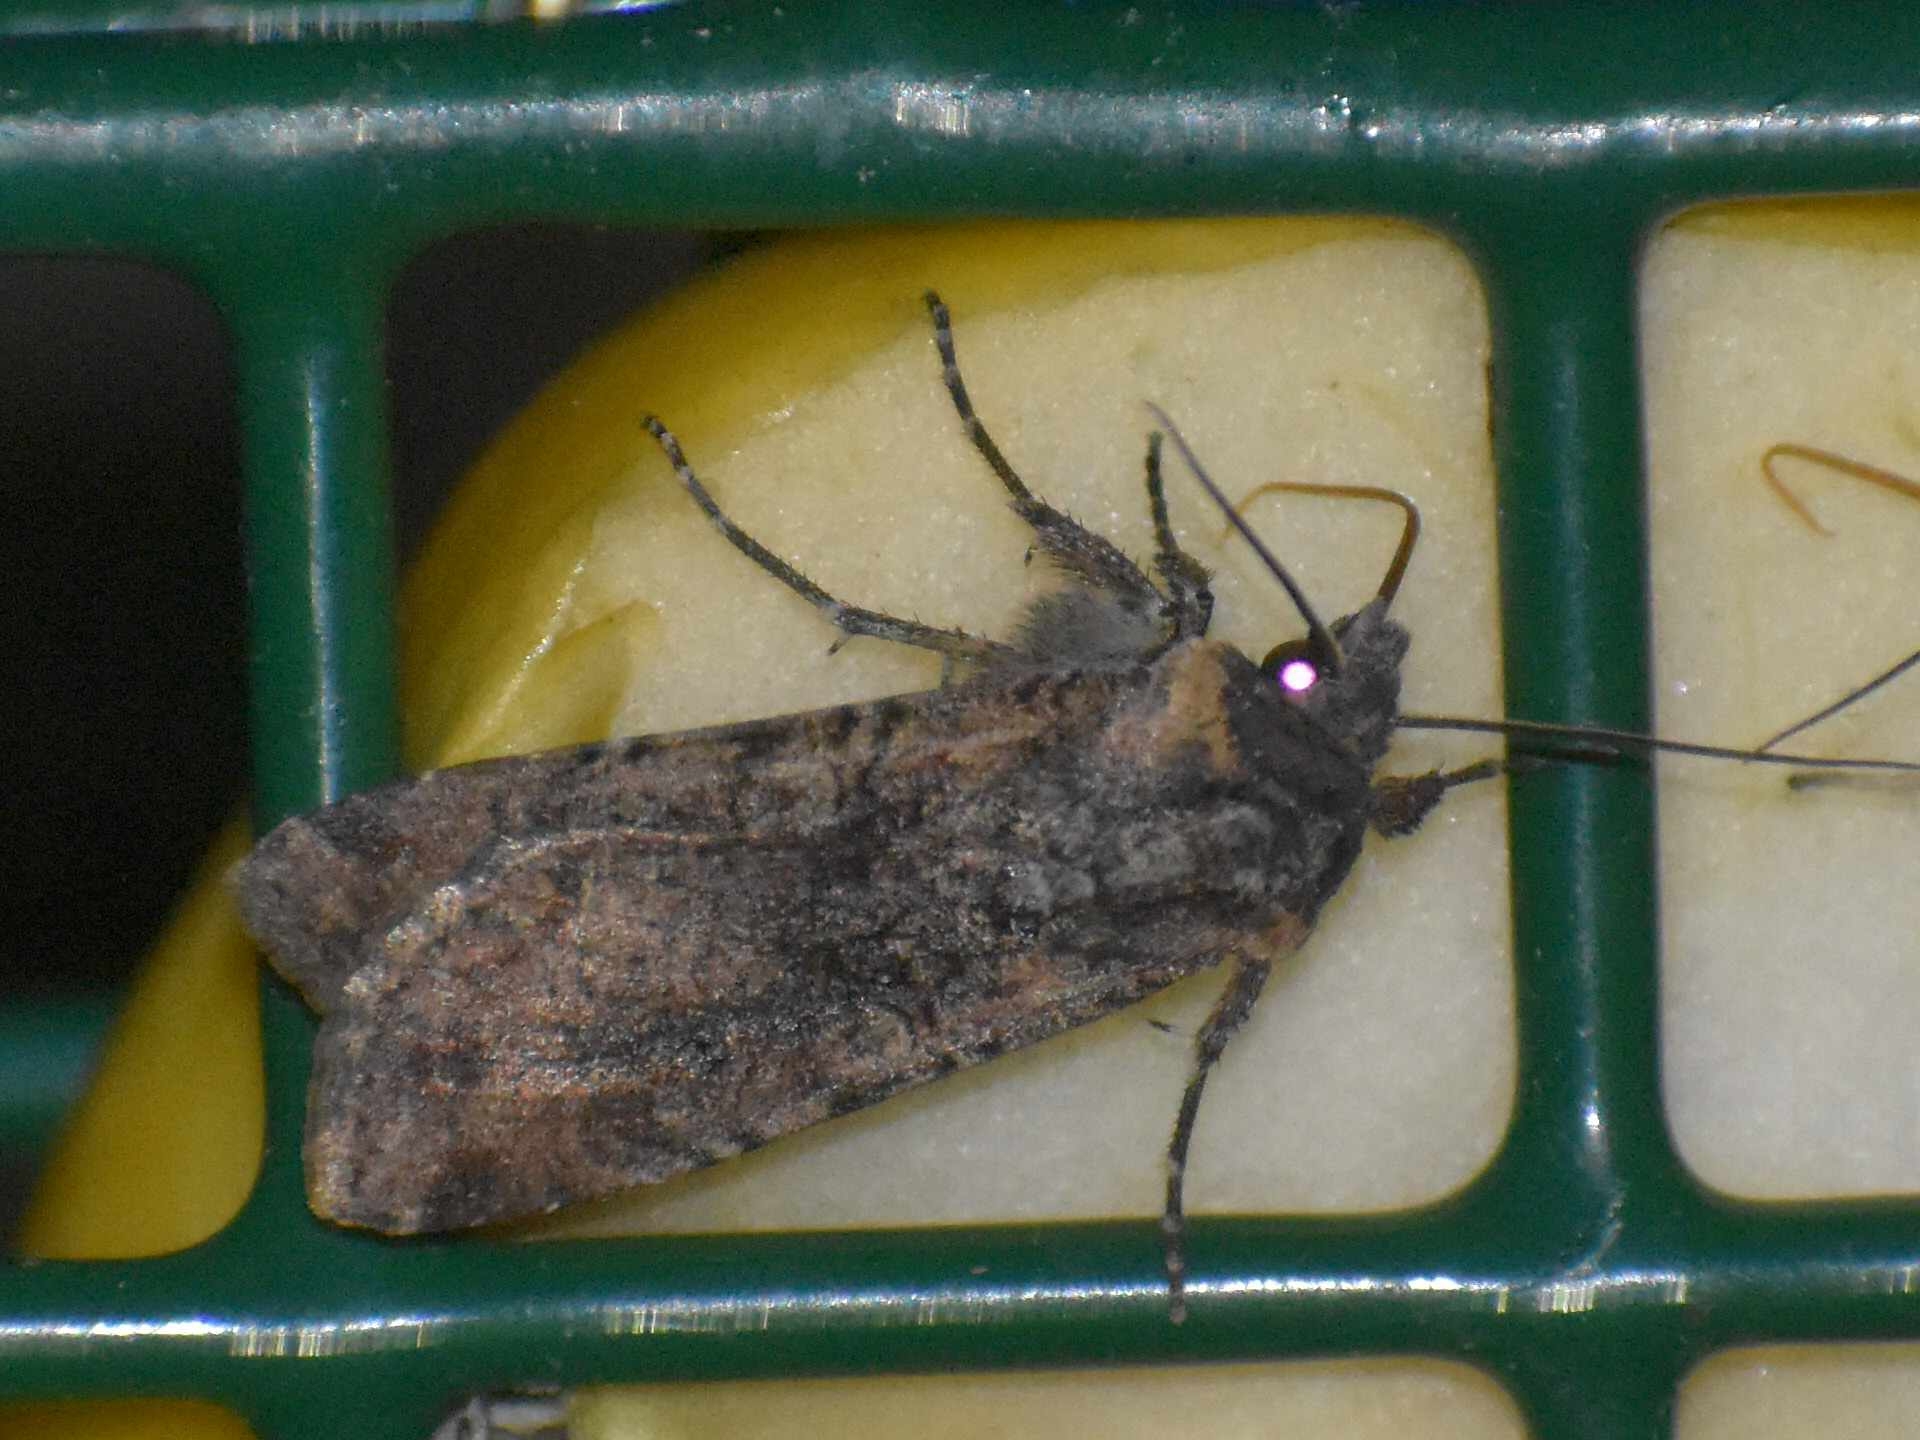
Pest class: cutworms